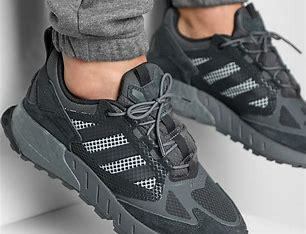
Brand: Adidas
Model: ZX 1K Boost